James Croll

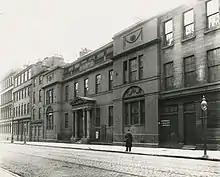
The Museum at the Andersonian University in Glasgow. The building was demolished in 1904 and replaced by the Royal College Building. Location:

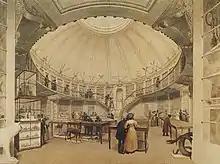
The interior of the Andersonian University Museum

In the 1850s he managed a temperance hotel in Blairgowrie, and was then an insurance agent in Glasgow, Edinburgh and Leicester.